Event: Ecuador Earthquake
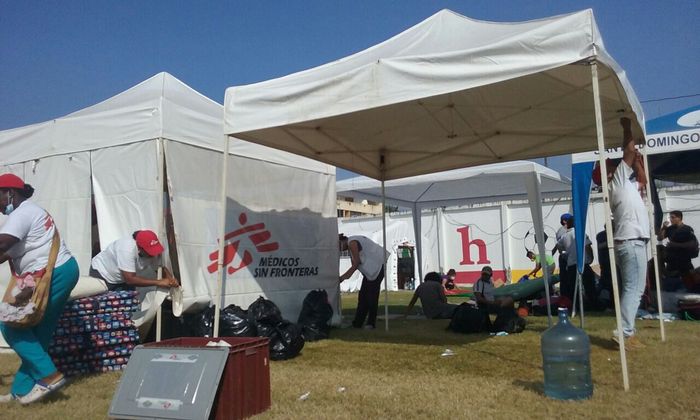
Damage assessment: no_damage